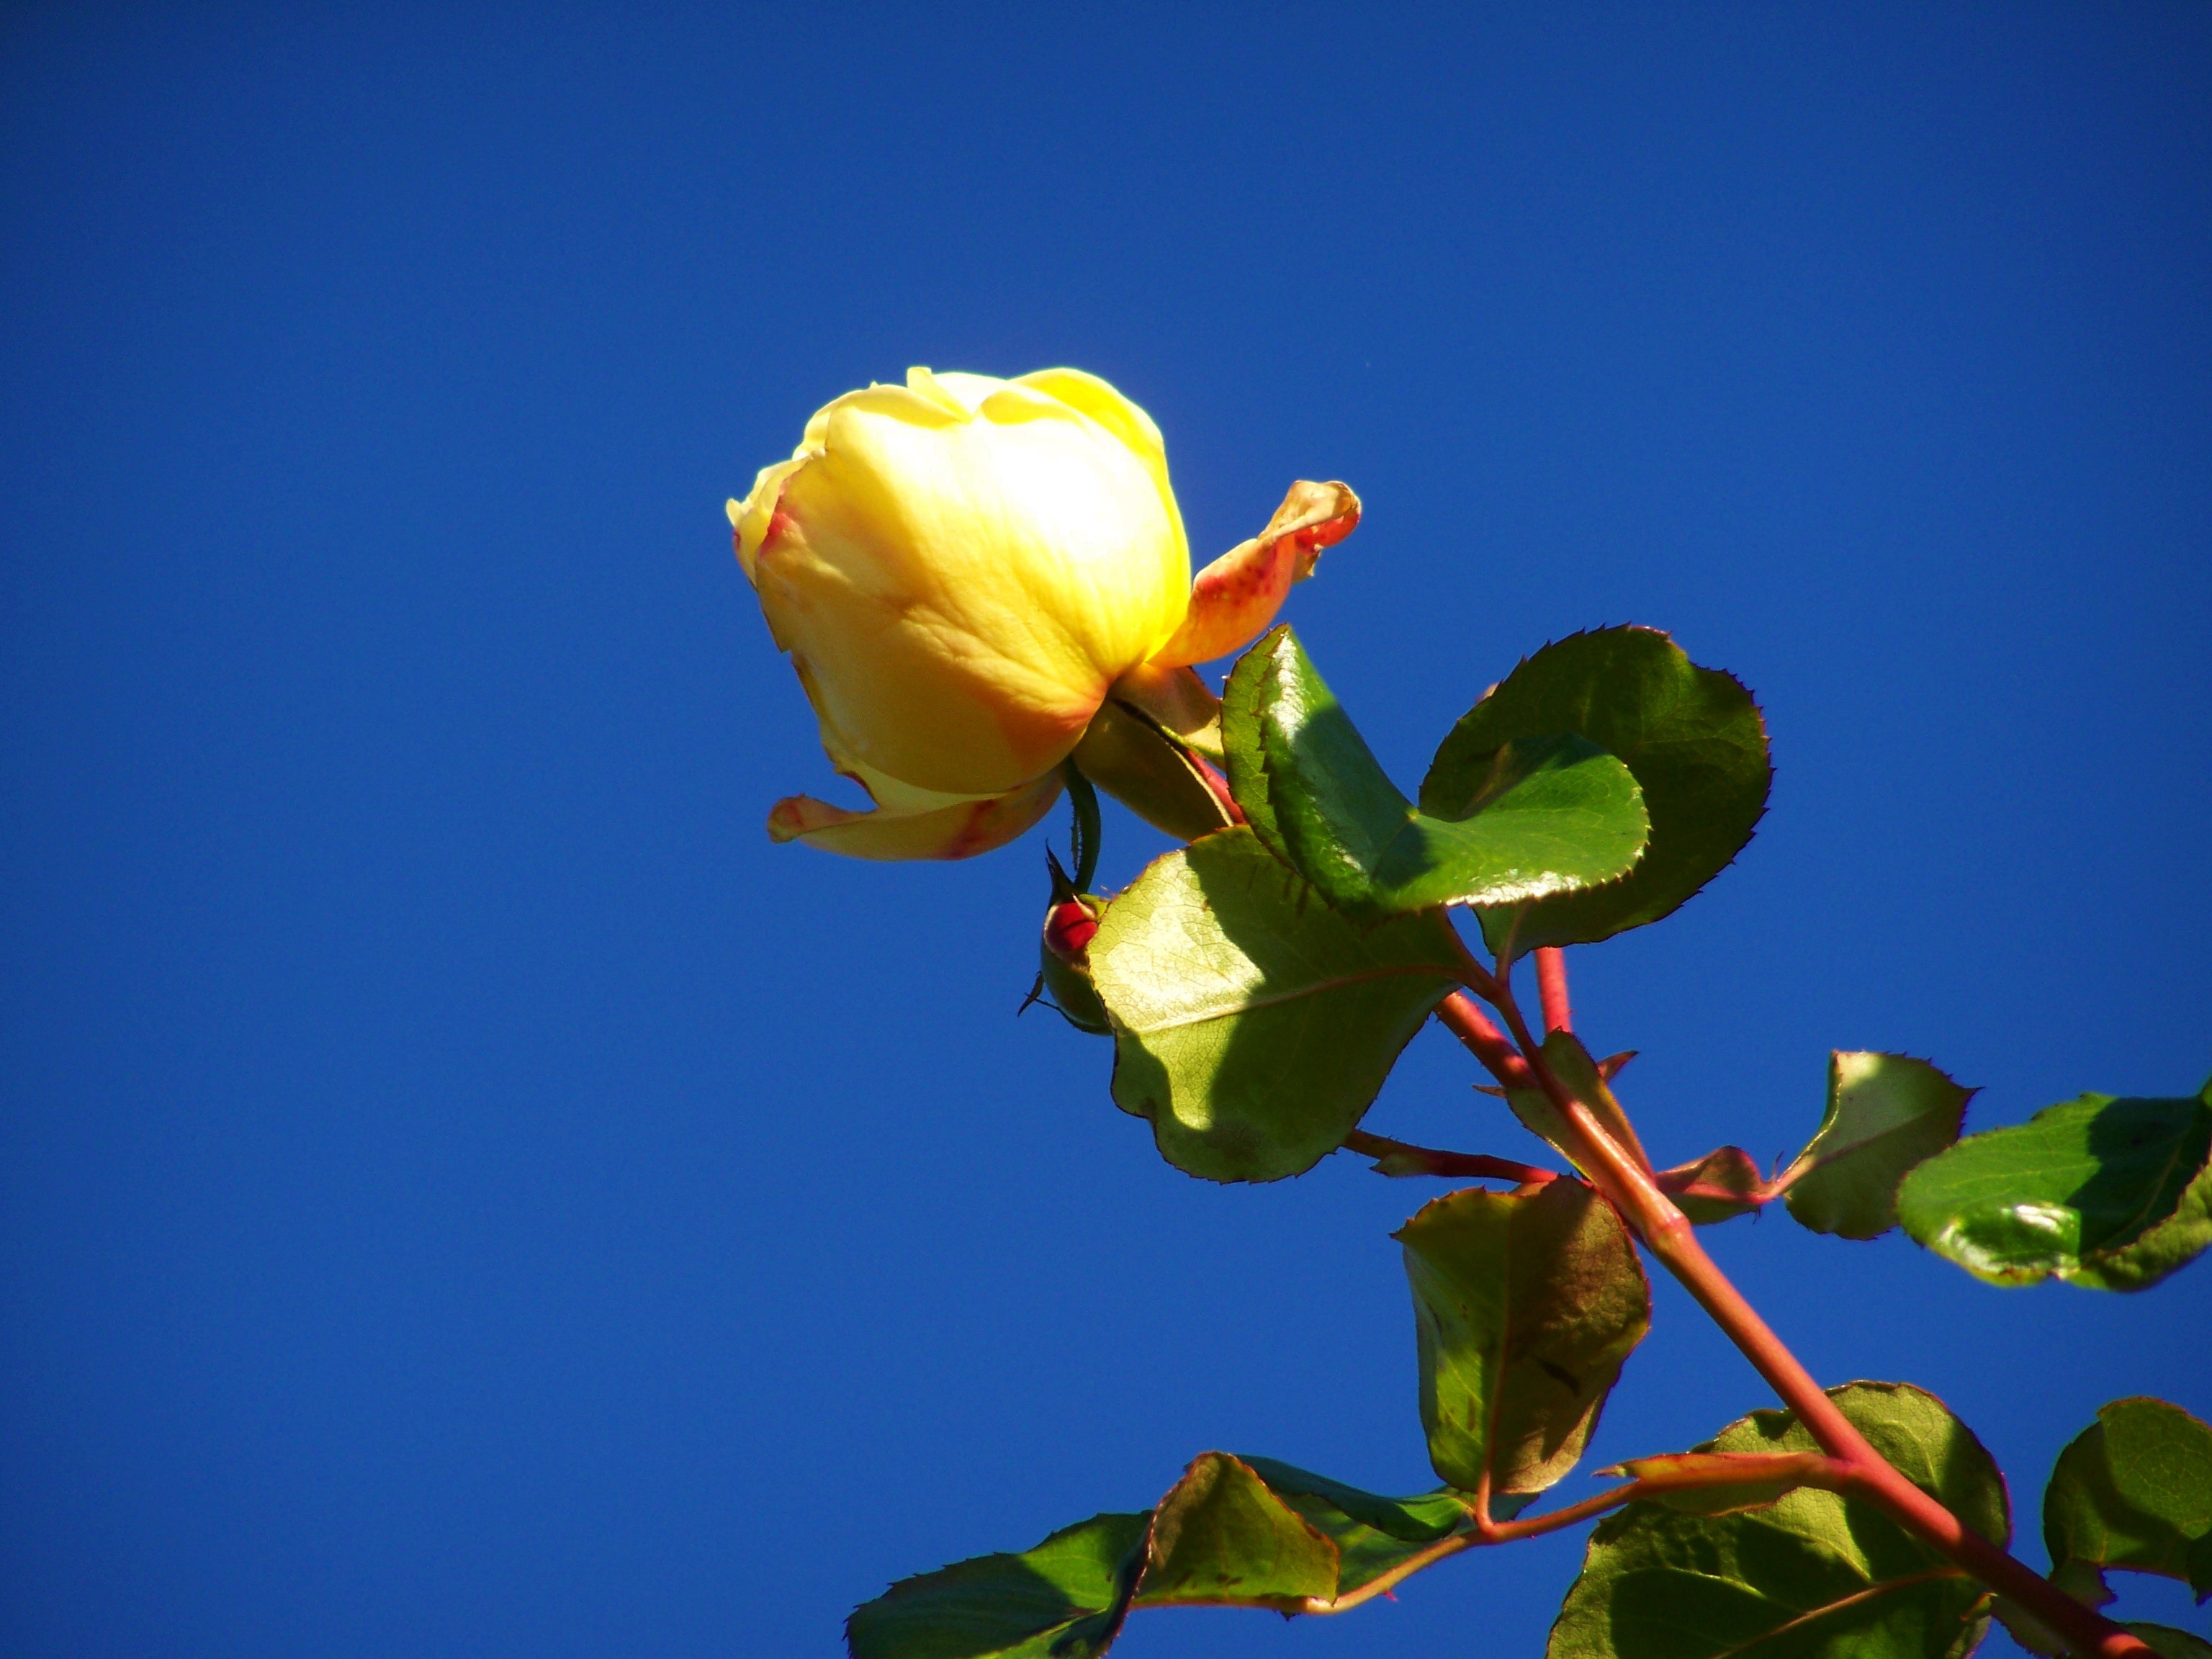
nature, branch, blossom, plant, sunlight, leaf, flower, petal, rose, green, botany, yellow, flora, blue sky, wildflower, macro photography, yellow roses, flowering plant, plant stem, land plant